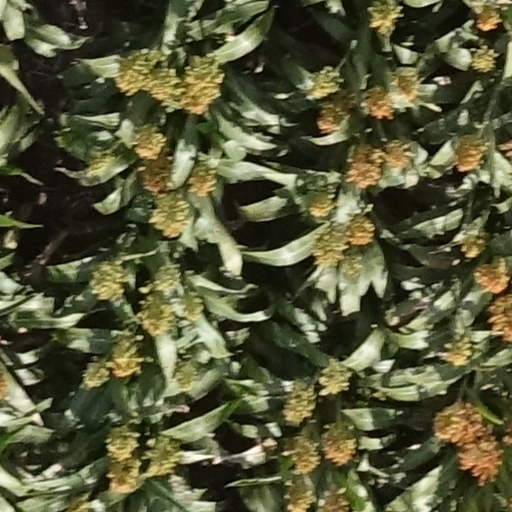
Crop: sorghum